Twelve Prophets of Aleijadinho

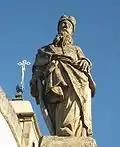
Nahum

At the right edge of the forecourt, occupying the highest position atop the arc that joins the front and side exterior walls, is the statue of Nahum, the seventh of the minor prophets. The figure of Nahum is an old, bearded man with weathered face and tottering posture. He wears a long cassock, buttoned at the waist, whose folds are gathered in his left hand.